Reconciliation theology

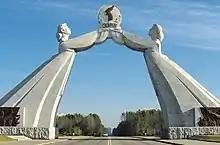
The Arch of Reunification 2001, symbol of June 15th North–South Joint Declaration, in the North Korean capital of Pyongyang

The Korean War (1950–53) broke out not long after the Liberation of Korea in 1945 by the USA from the South and USSR from the North. During the war, at least a million Korean were killed, and more than a million were relocated and separated from their families. Since the war, the divided Koreas remain with bitter conflict against one other.